Eswatini

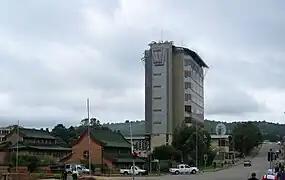
Central Bank in Mbabane

Eswatini is an absolute monarchy with constitutional provision and Swazi law and customs. The head of state is the king or "ngwenyama" (lit. 'lion'), currently King Mswati III, who ascended to the throne in 1986 after the death of his father King Sobhuza II in 1982 and a period of regency. According to the country's constitution, the ngwenyama is a symbol of unity and the eternity of the Swazi nation. By tradition, the king reigns along with his mother (or a ritual substitute), the "ndlovukati" (lit. 'she-elephant'). The former was viewed as the administrative head of state and the latter as a spiritual and national head of state, with real power counterbalancing that of the king, but during the long reign of Sobhuza II, the role of the "ndlovukati" became more symbolic.